National Political Association "Çamëria"

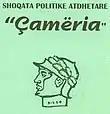
Ancient Greek king Pyrrhus, as logo of the association

Leaders within the organisation have presented to the public, the ancient Greek King Pyrrhus of Epirus (4th-3rd century BC) as a representative figurehead and hero of ancient Albanian history and attempted to link him with Skanderbeg, a medieval figure that fought the Ottomans.